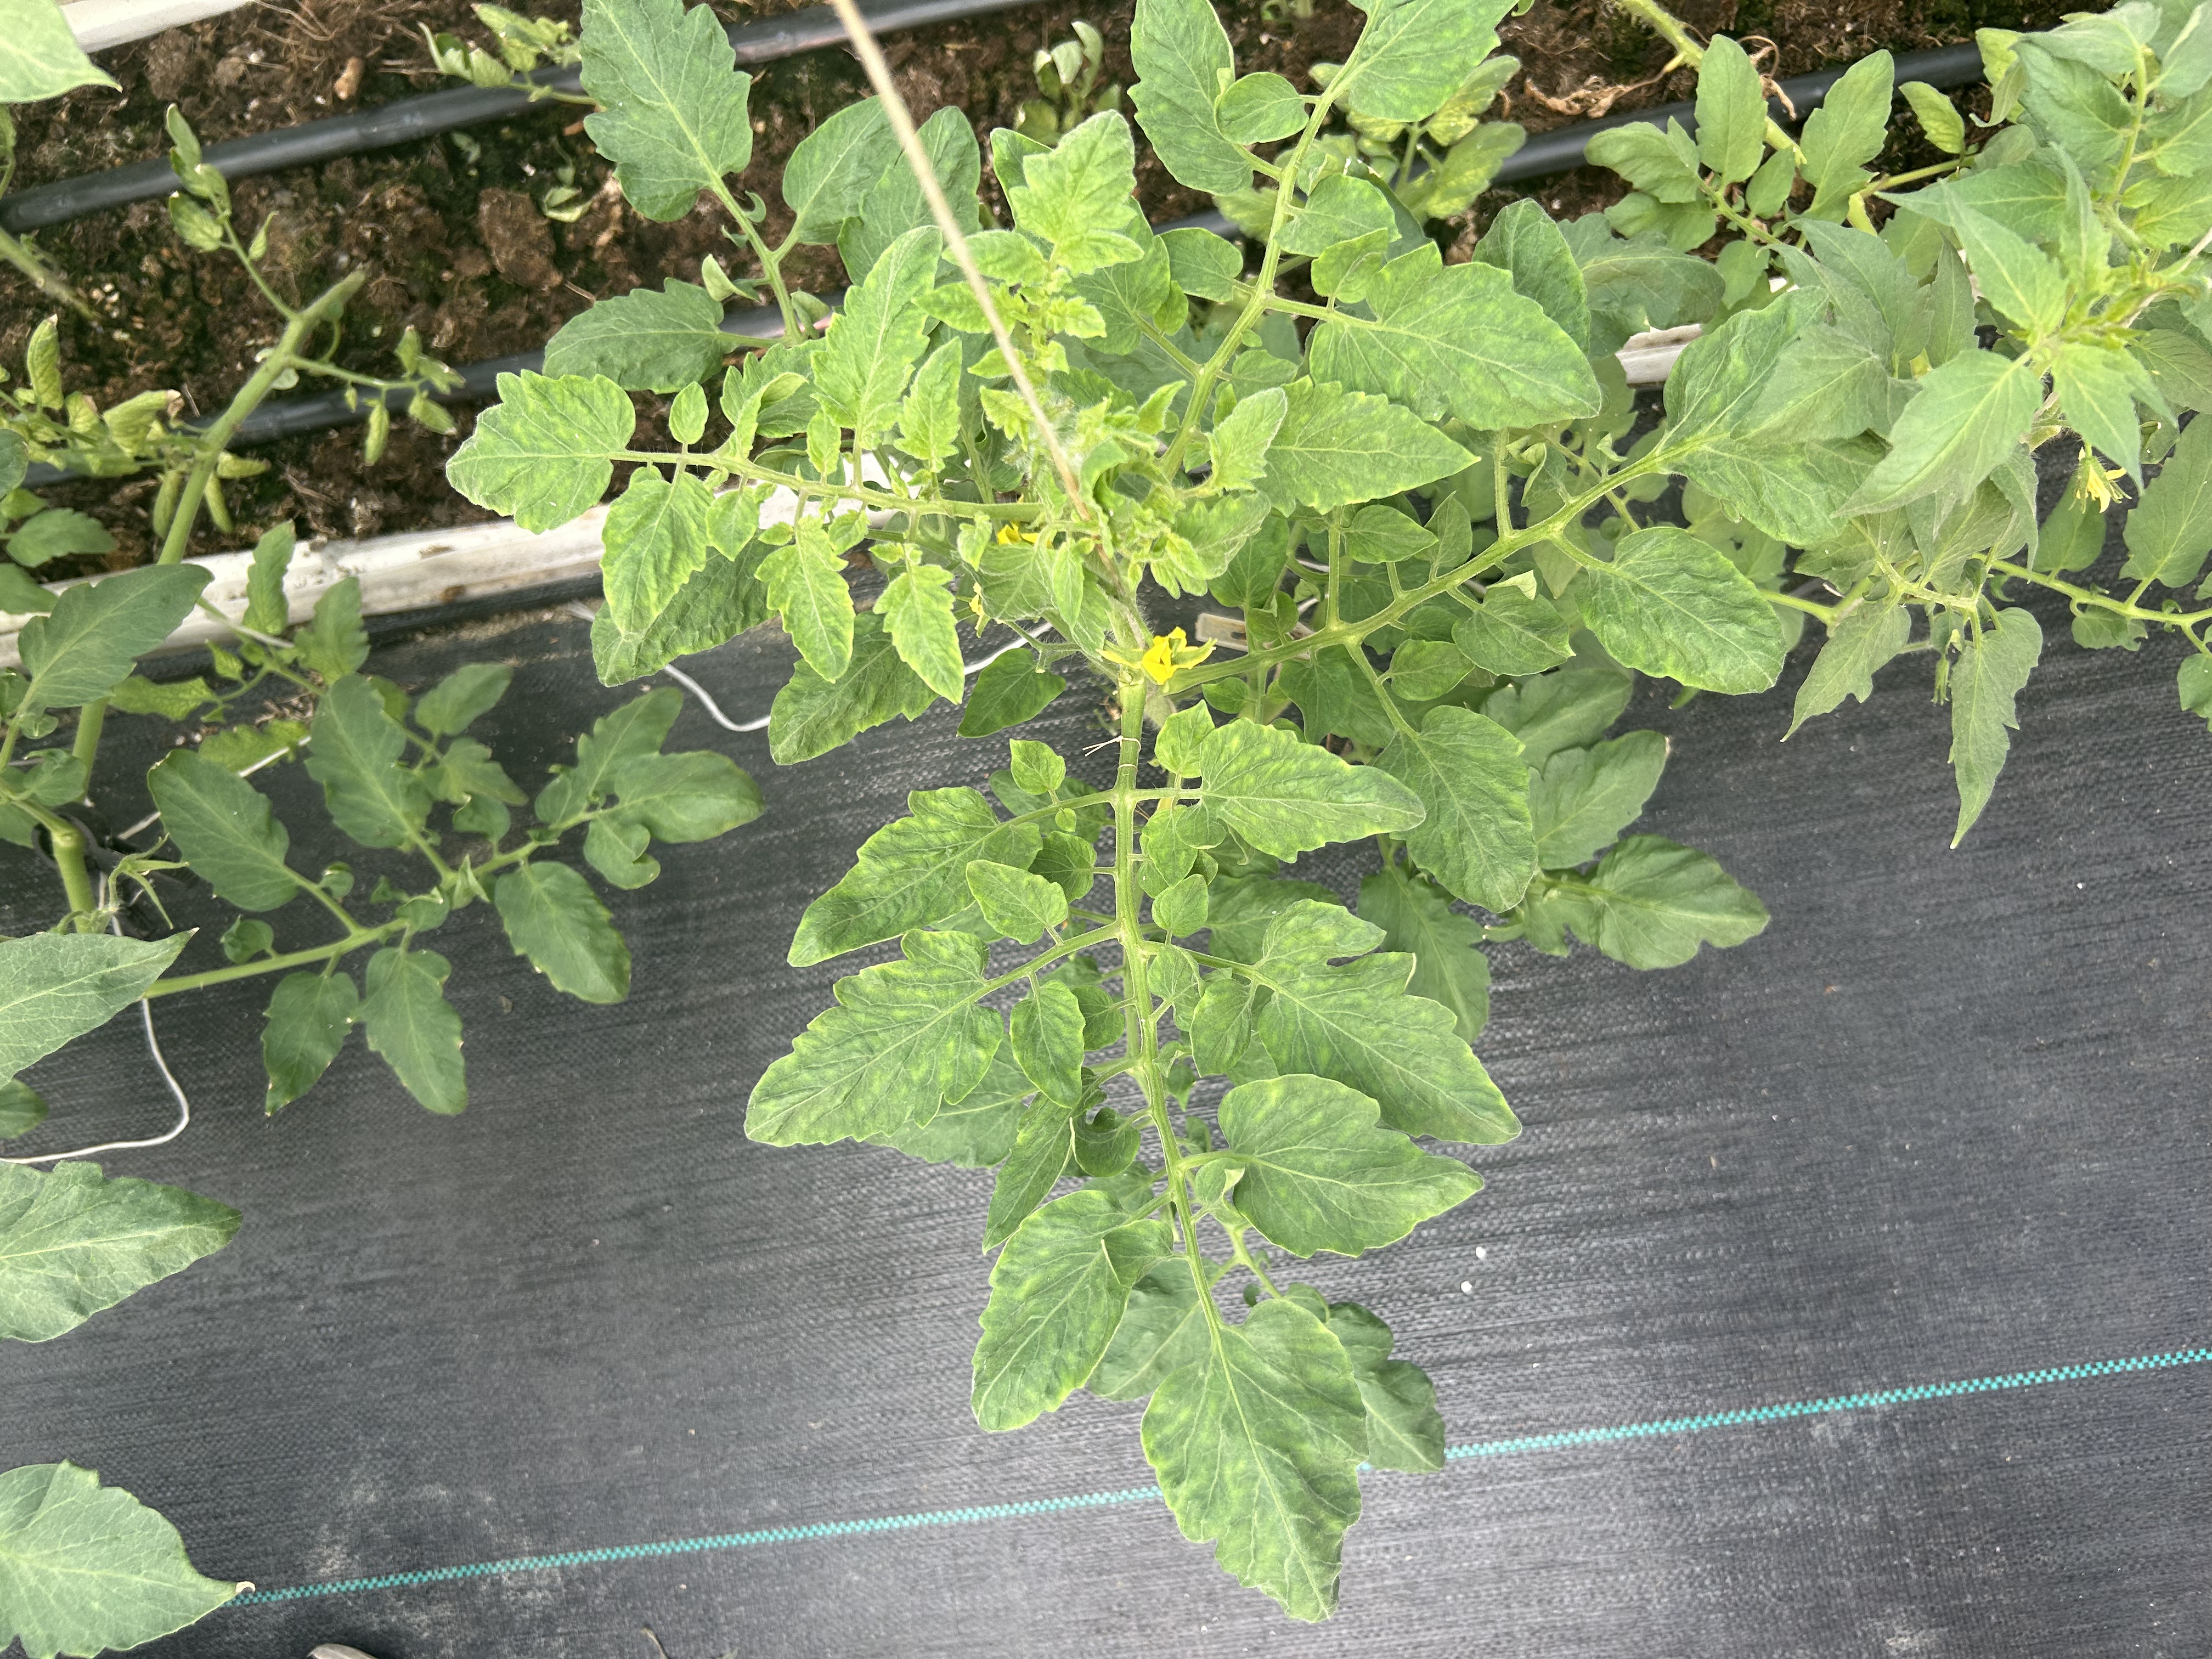
Disease: Viral